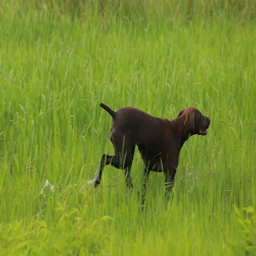
hunting dog in search of birds , hunting in the swamp .